Walls of Lucca

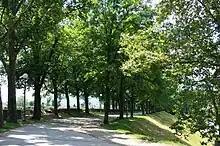
Walkways along the walls

and a large number of "posterns", which in reality were not doors but access points to allow the garrison to man the external works and carry out sorties. These openings were for the exclusive use of the garrison of the walls, who would open them only for sorties and counterattacks. Today they have largely been reopened for use as walkways.